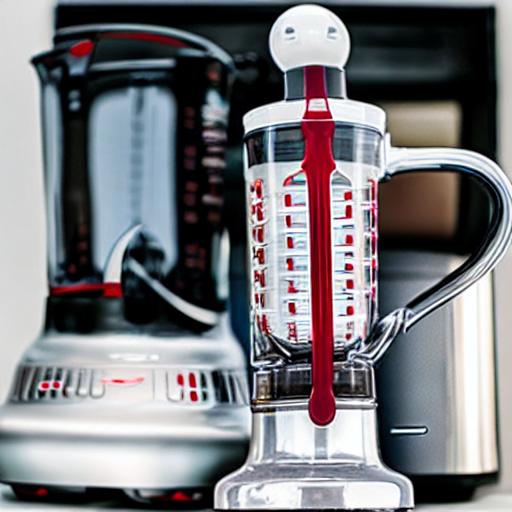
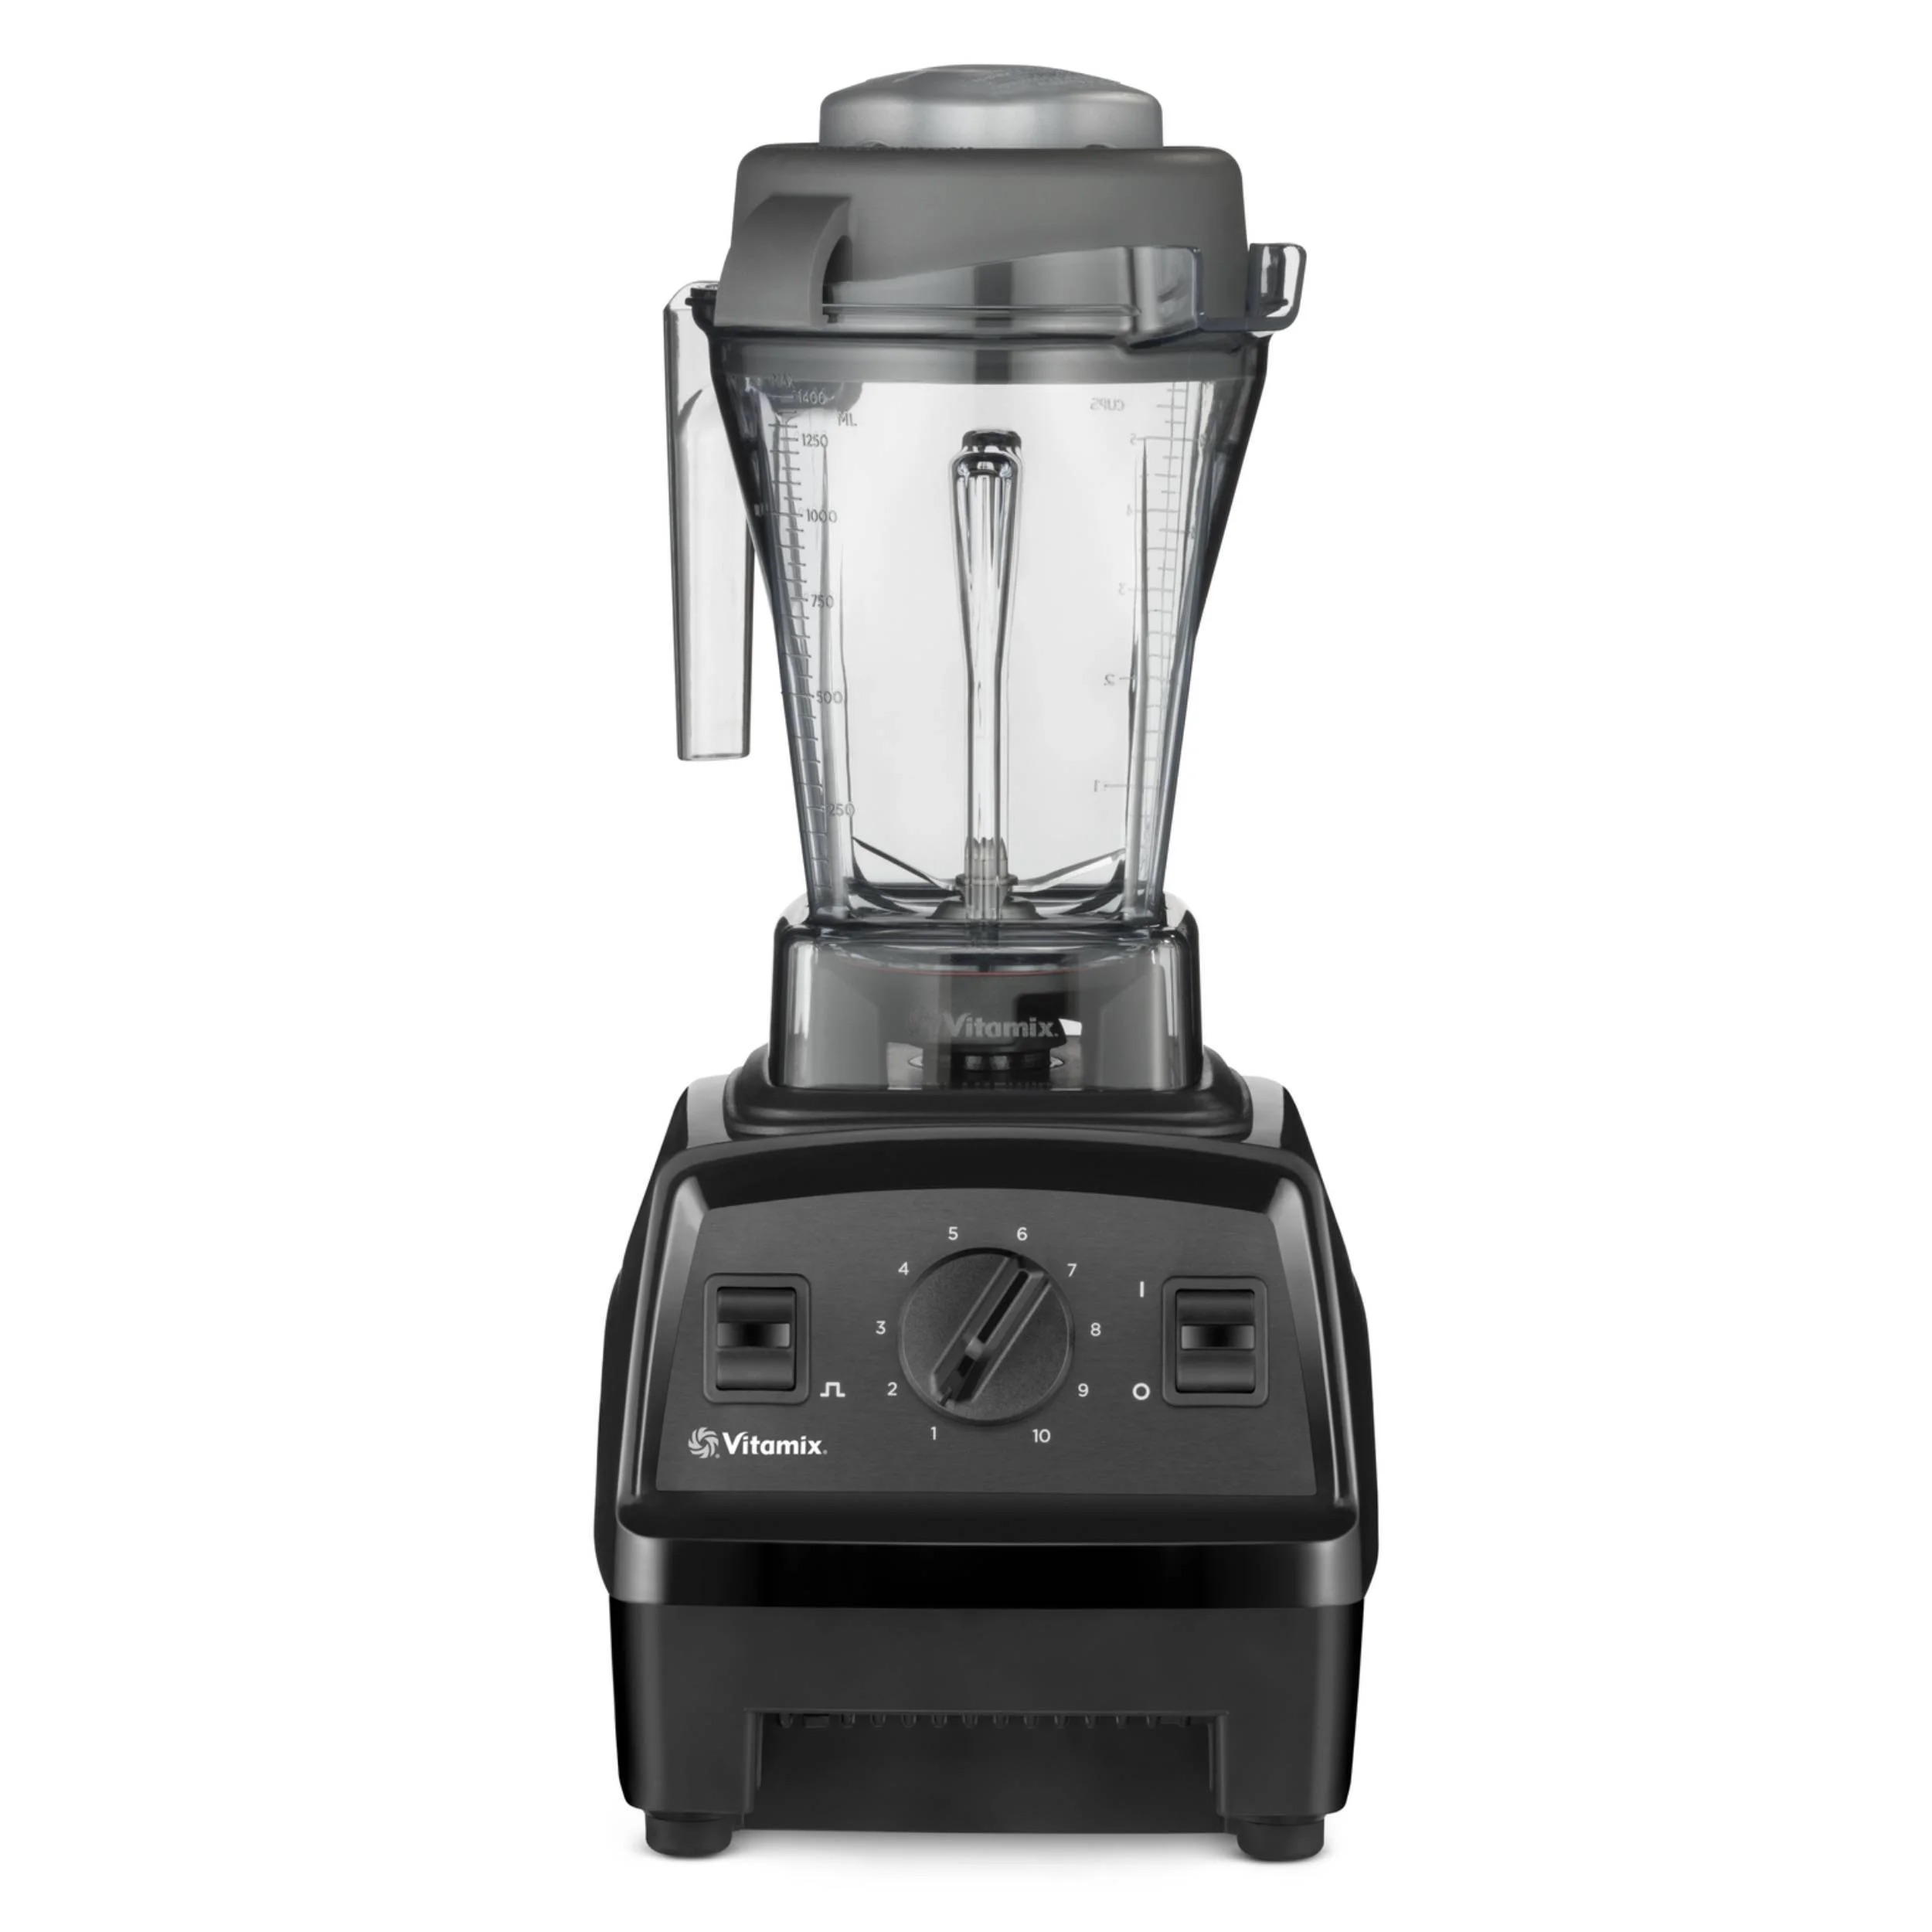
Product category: items_blender
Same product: no